Hossein Banai

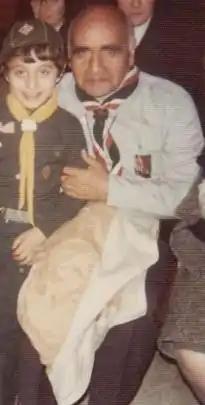

Under the direction of Hossein Banai, Iranian Scouting became a member of the World Bureau of the World Organization of the Scout Movement for the second time in 1955.